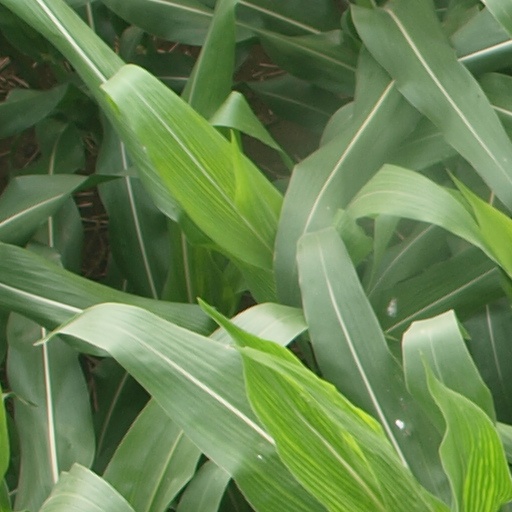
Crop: maize; corn